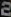
Number: 2